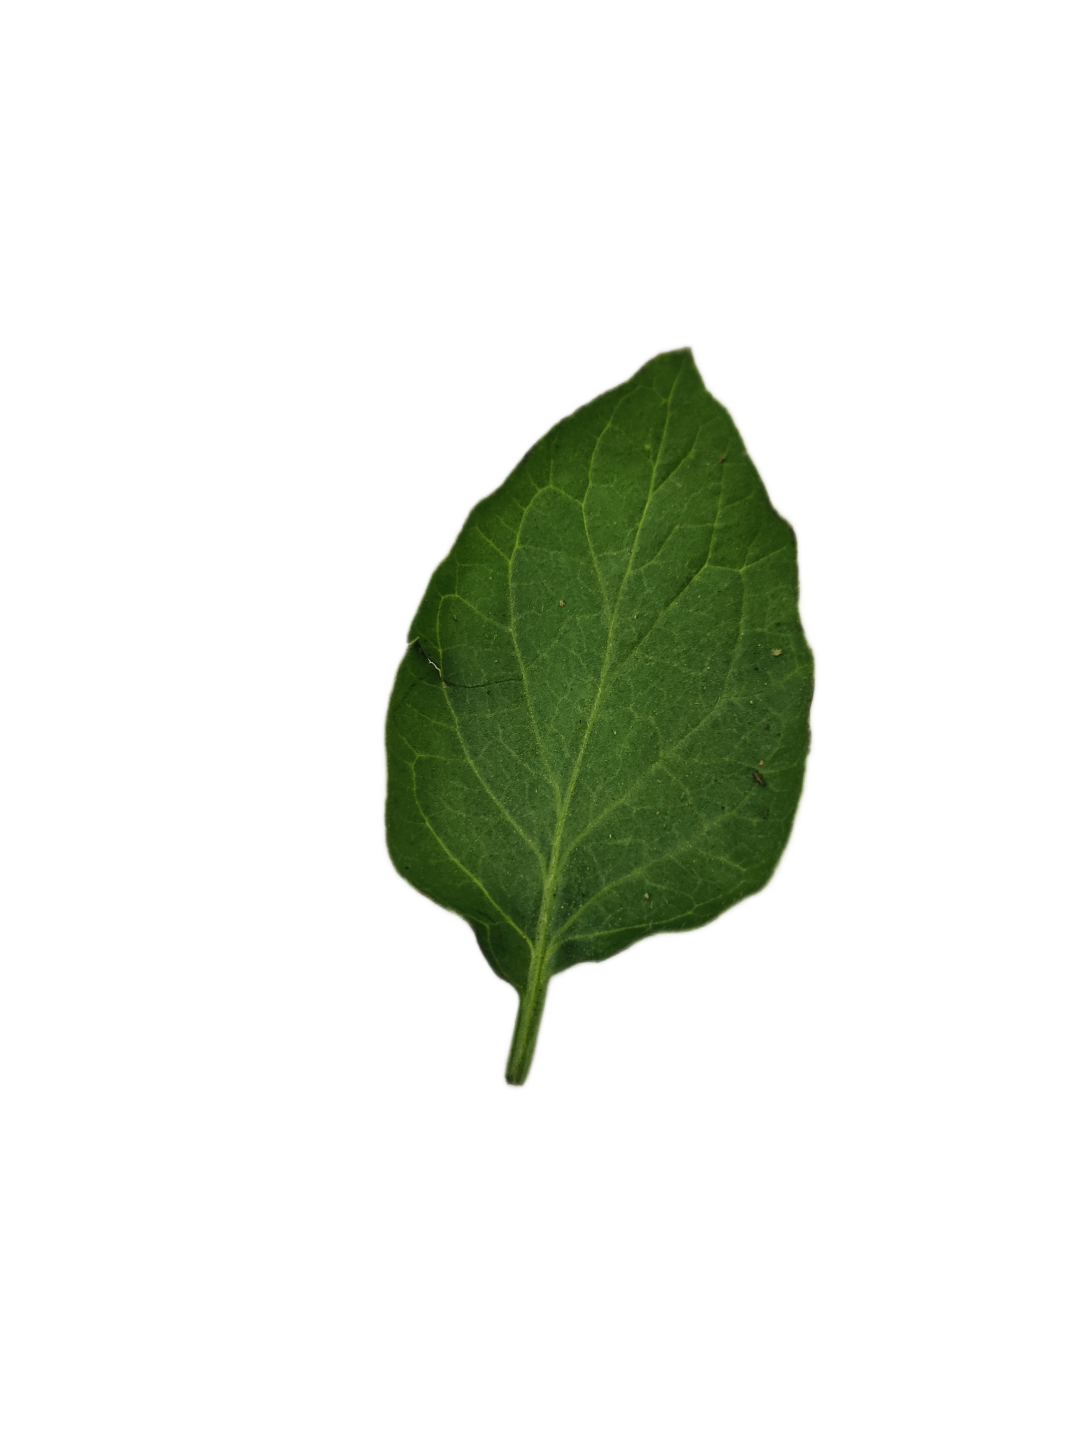
Crop: Tomato
Label: Healthy